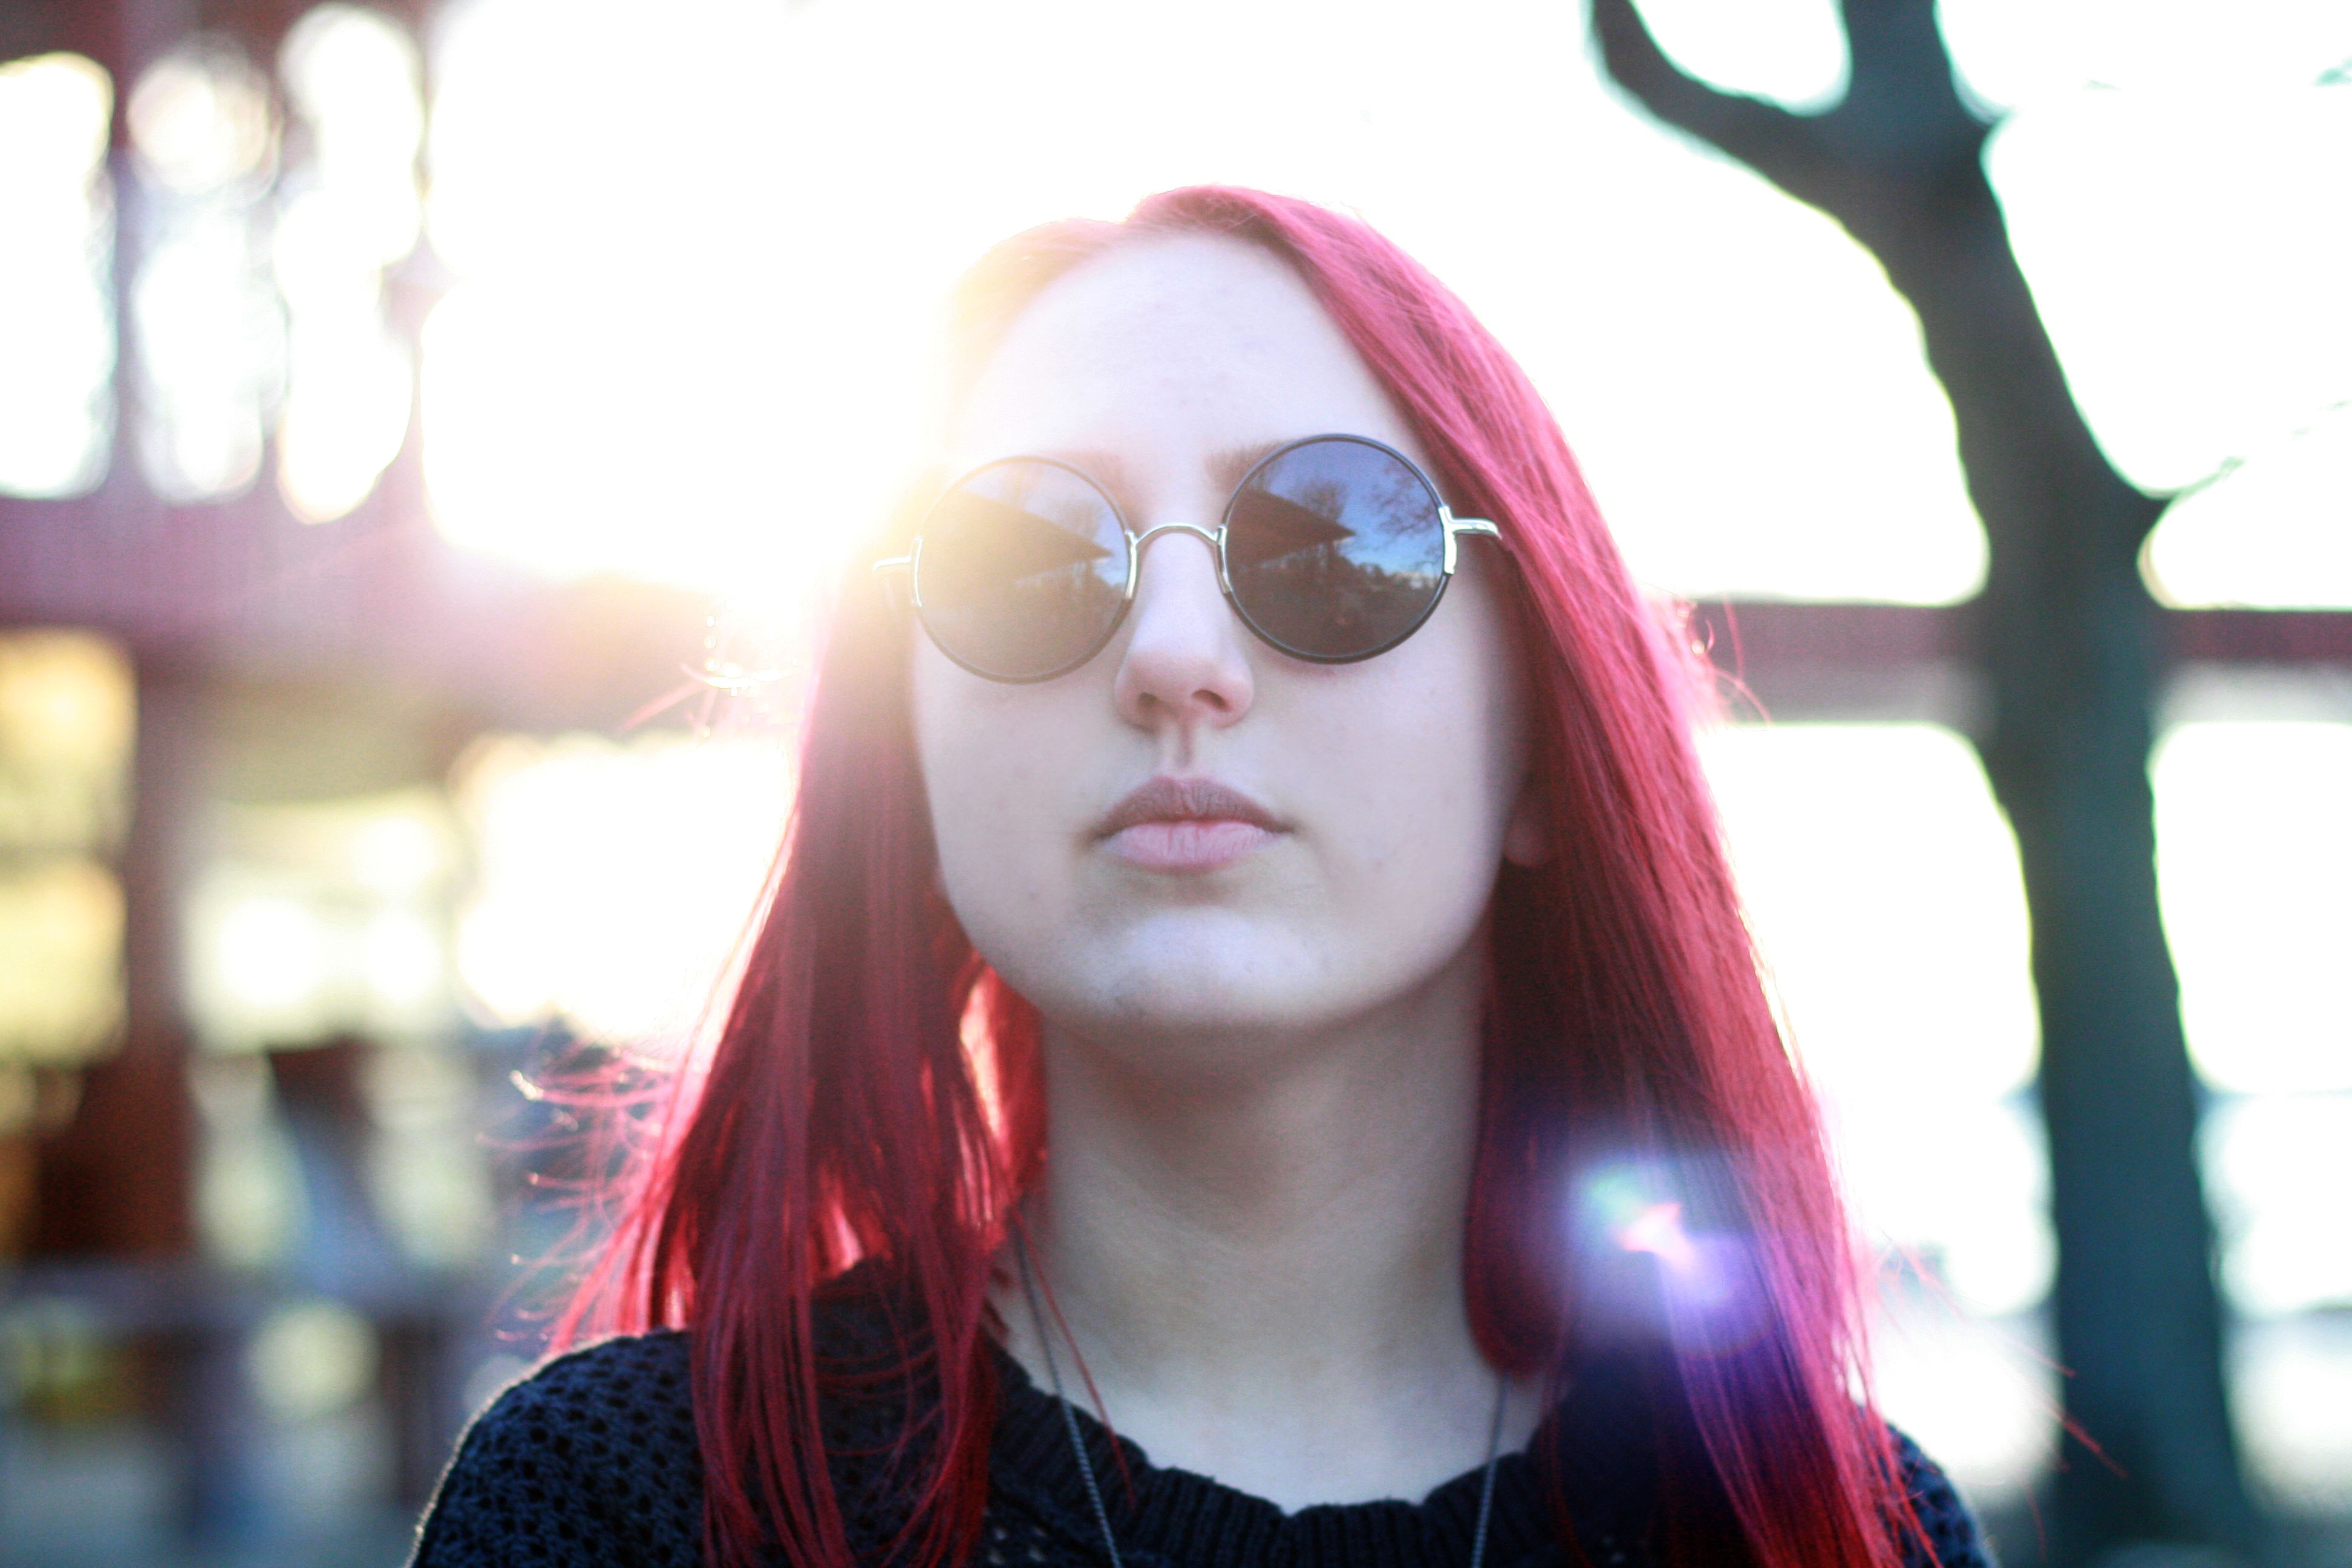
nature, light, girl, sun, hair, model, red, color, fashion, clothing, lady, pink, hairstyle, smile, cool, sunglasses, eye, glasses, head, eyewear, beauty, organ, costume, vision care